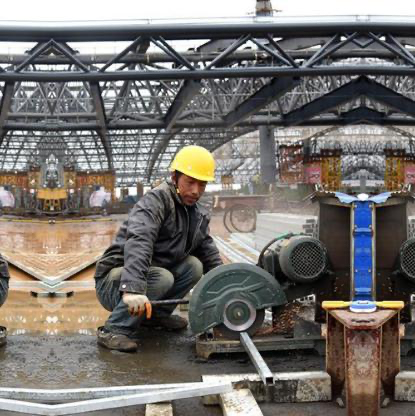
Objects in the image:
label: helmet